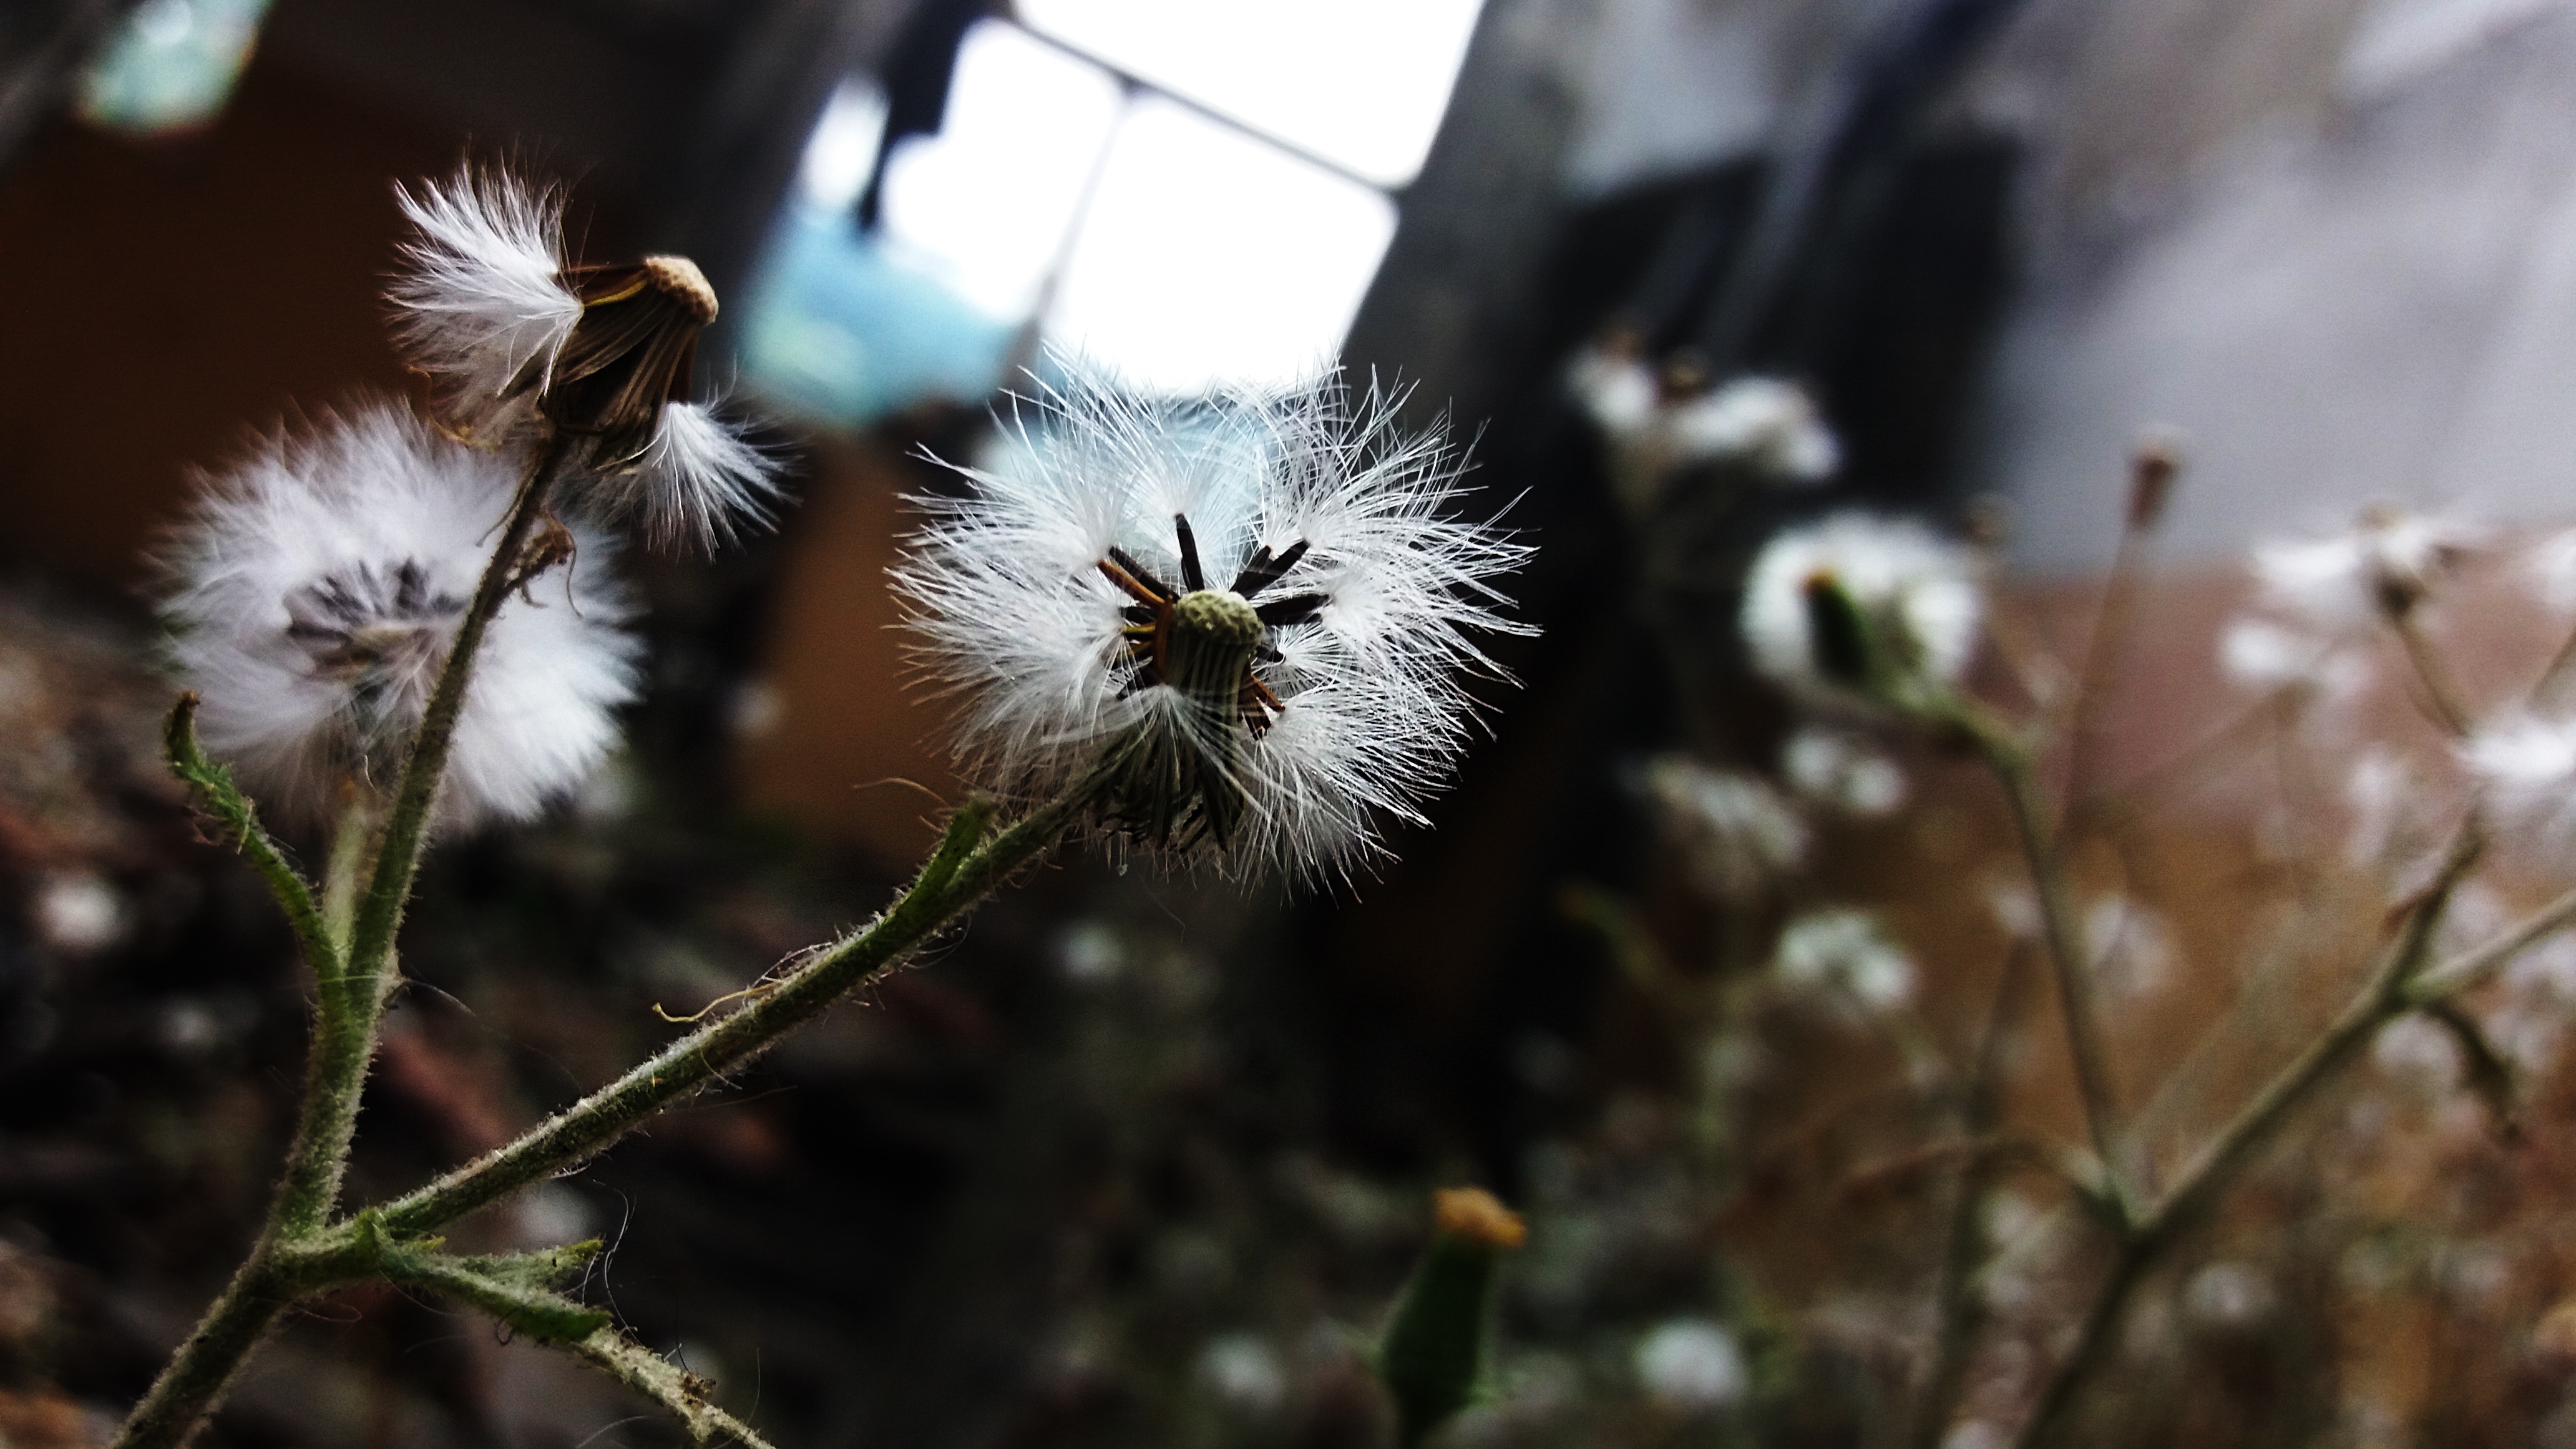
tree, nature, branch, blossom, winter, plant, photography, leaf, flower, wildlife, spring, produce, autumn, botany, flora, season, fauna, wildflower, close up, macro photography, flowering plant, land plant